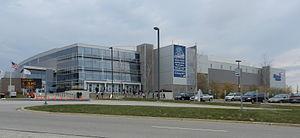
Le Sears Centre est une salle omnisports située à Hoffman Estates, dans la banlieue nord-ouest de Chicago. Ses locataires sont le Slaughter de Chicago, l'Express de Chicago et anciennement les Hounds de Chicago, le Storm de Chicago, les Shamrox de Chicago, les Bulls de Windy City. Sa capacité est de 10 000 places pour le basket-ball et 9 500 pour le hockey sur glace, le crosse et le football puis 11 800 pour les concerts. La salle possède 43 suites de luxe et 1 000 sièges de club.